Austrian walled towns

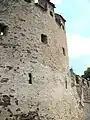
Raabs an der Thaya. Open backed Roundel Tower.

At Melk, a roundel was placed at the southeast corner of the monastery, where it meets the town wall, while at Kufstein a roundel is placed adjacent to the castle -which occupies a citadel position-, so that its cannons would fire over the walls. The need to store gunpowder safely led to the building of special towers such as the "Pulverturm" at Krems, and at Bludenz and elsewhere.